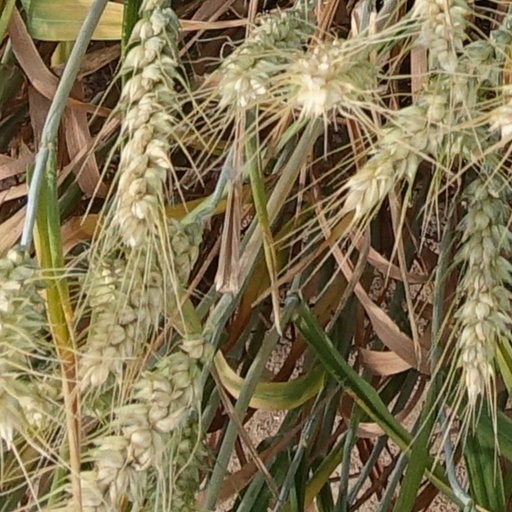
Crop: wheat